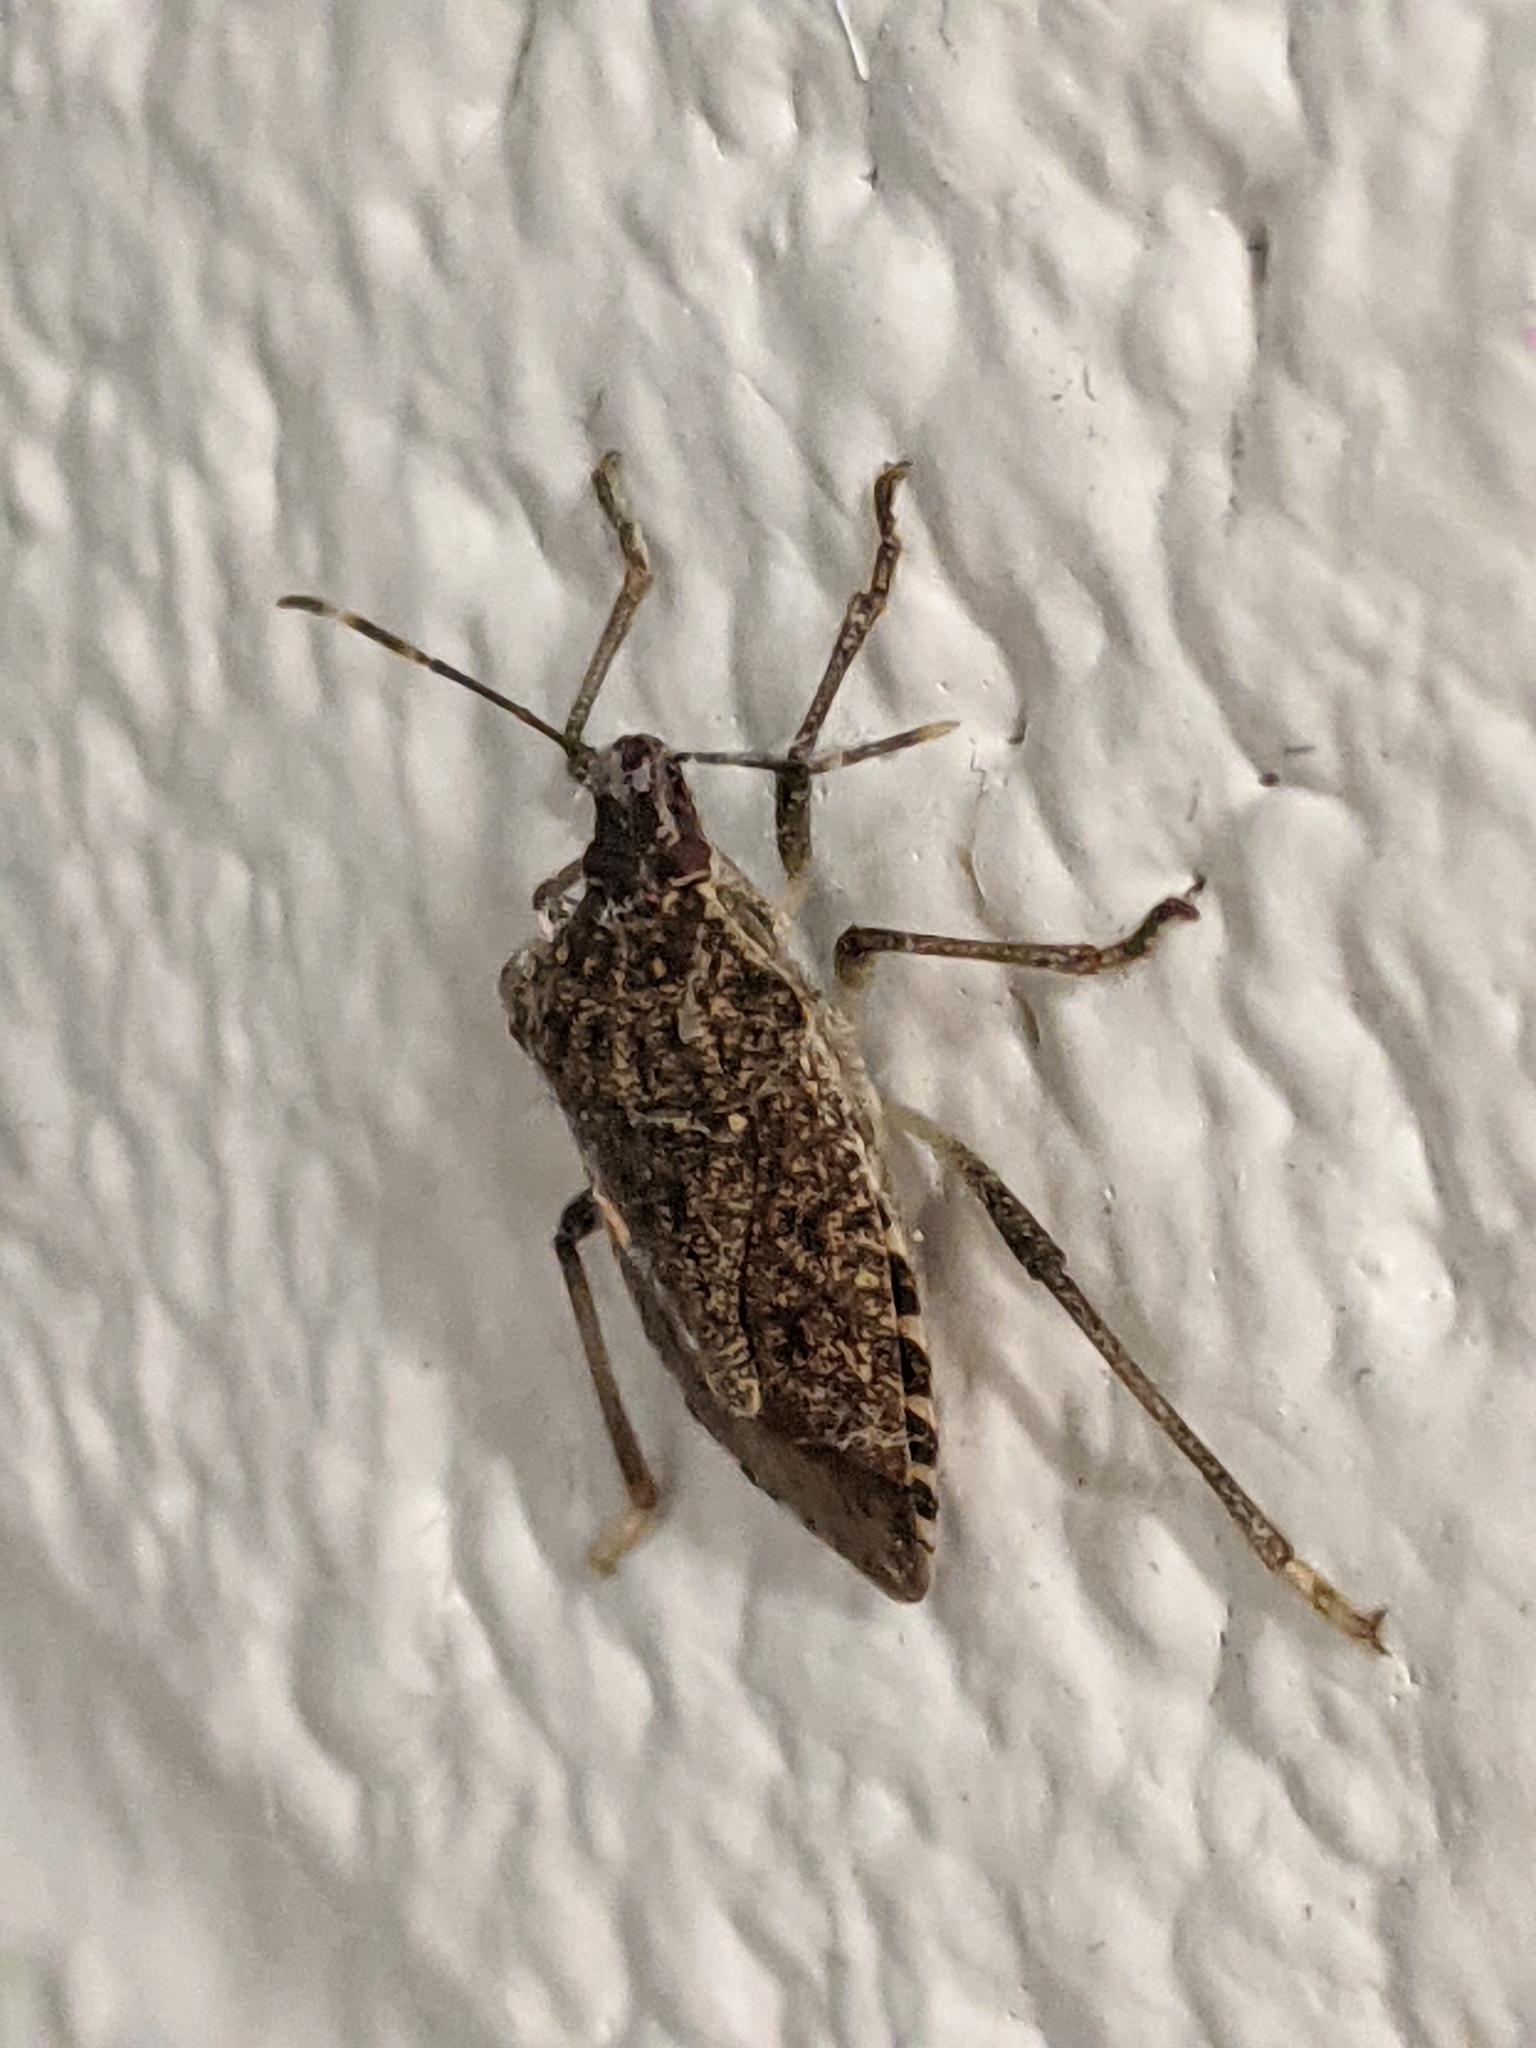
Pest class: stink_bug